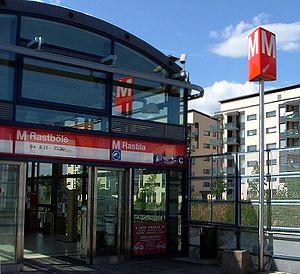
Le métro d'Helsinki comprend une ligne. Longue de 35 km, la ligne dessert 25 stations avec un parcours en partie en surface et 20,5 km en tunnel, et se terminant à l'est par une fourche.